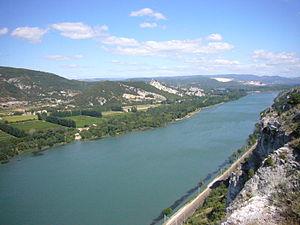
Le Rhône entre Viviers et Donzère (Ardèche/Drôme, France)
Le Tricastin est une région naturelle et historique de la vallée du Rhône comprise entre le sud-ouest de la Drôme et le nord-ouest de Vaucluse.
Donzère est une commune française située dans le département de la Drôme, en région Auvergne-Rhône-Alpes.